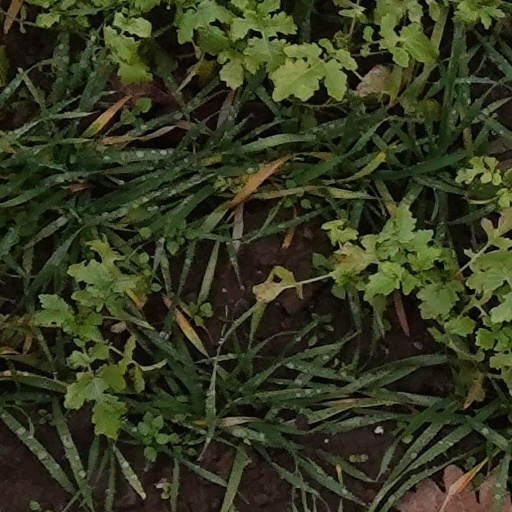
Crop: wheat